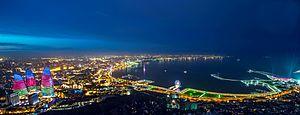
Bakou est la capitale de l'Azerbaïdjan. Elle se trouve dans l'est du pays, sur la rive sud de la péninsule d'Abşeron, au bord de la mer Caspienne. Son histoire débute au Iᵉʳ millénaire avant Jésus-Christ, mais les traces écrites les plus anciennes ne datent que du Vᵉ siècle.
L'économie de l'Azerbaïdjan est fortement dépendante de l'exploitation du pétrole en mer Caspienne, qui représente 70 % de ses exportations et 50 % du budget de l'État. La croissance est élevée, de l'ordre de 34,5 % en 2006 et 29,3 % en 2007 selon la Banque mondiale.